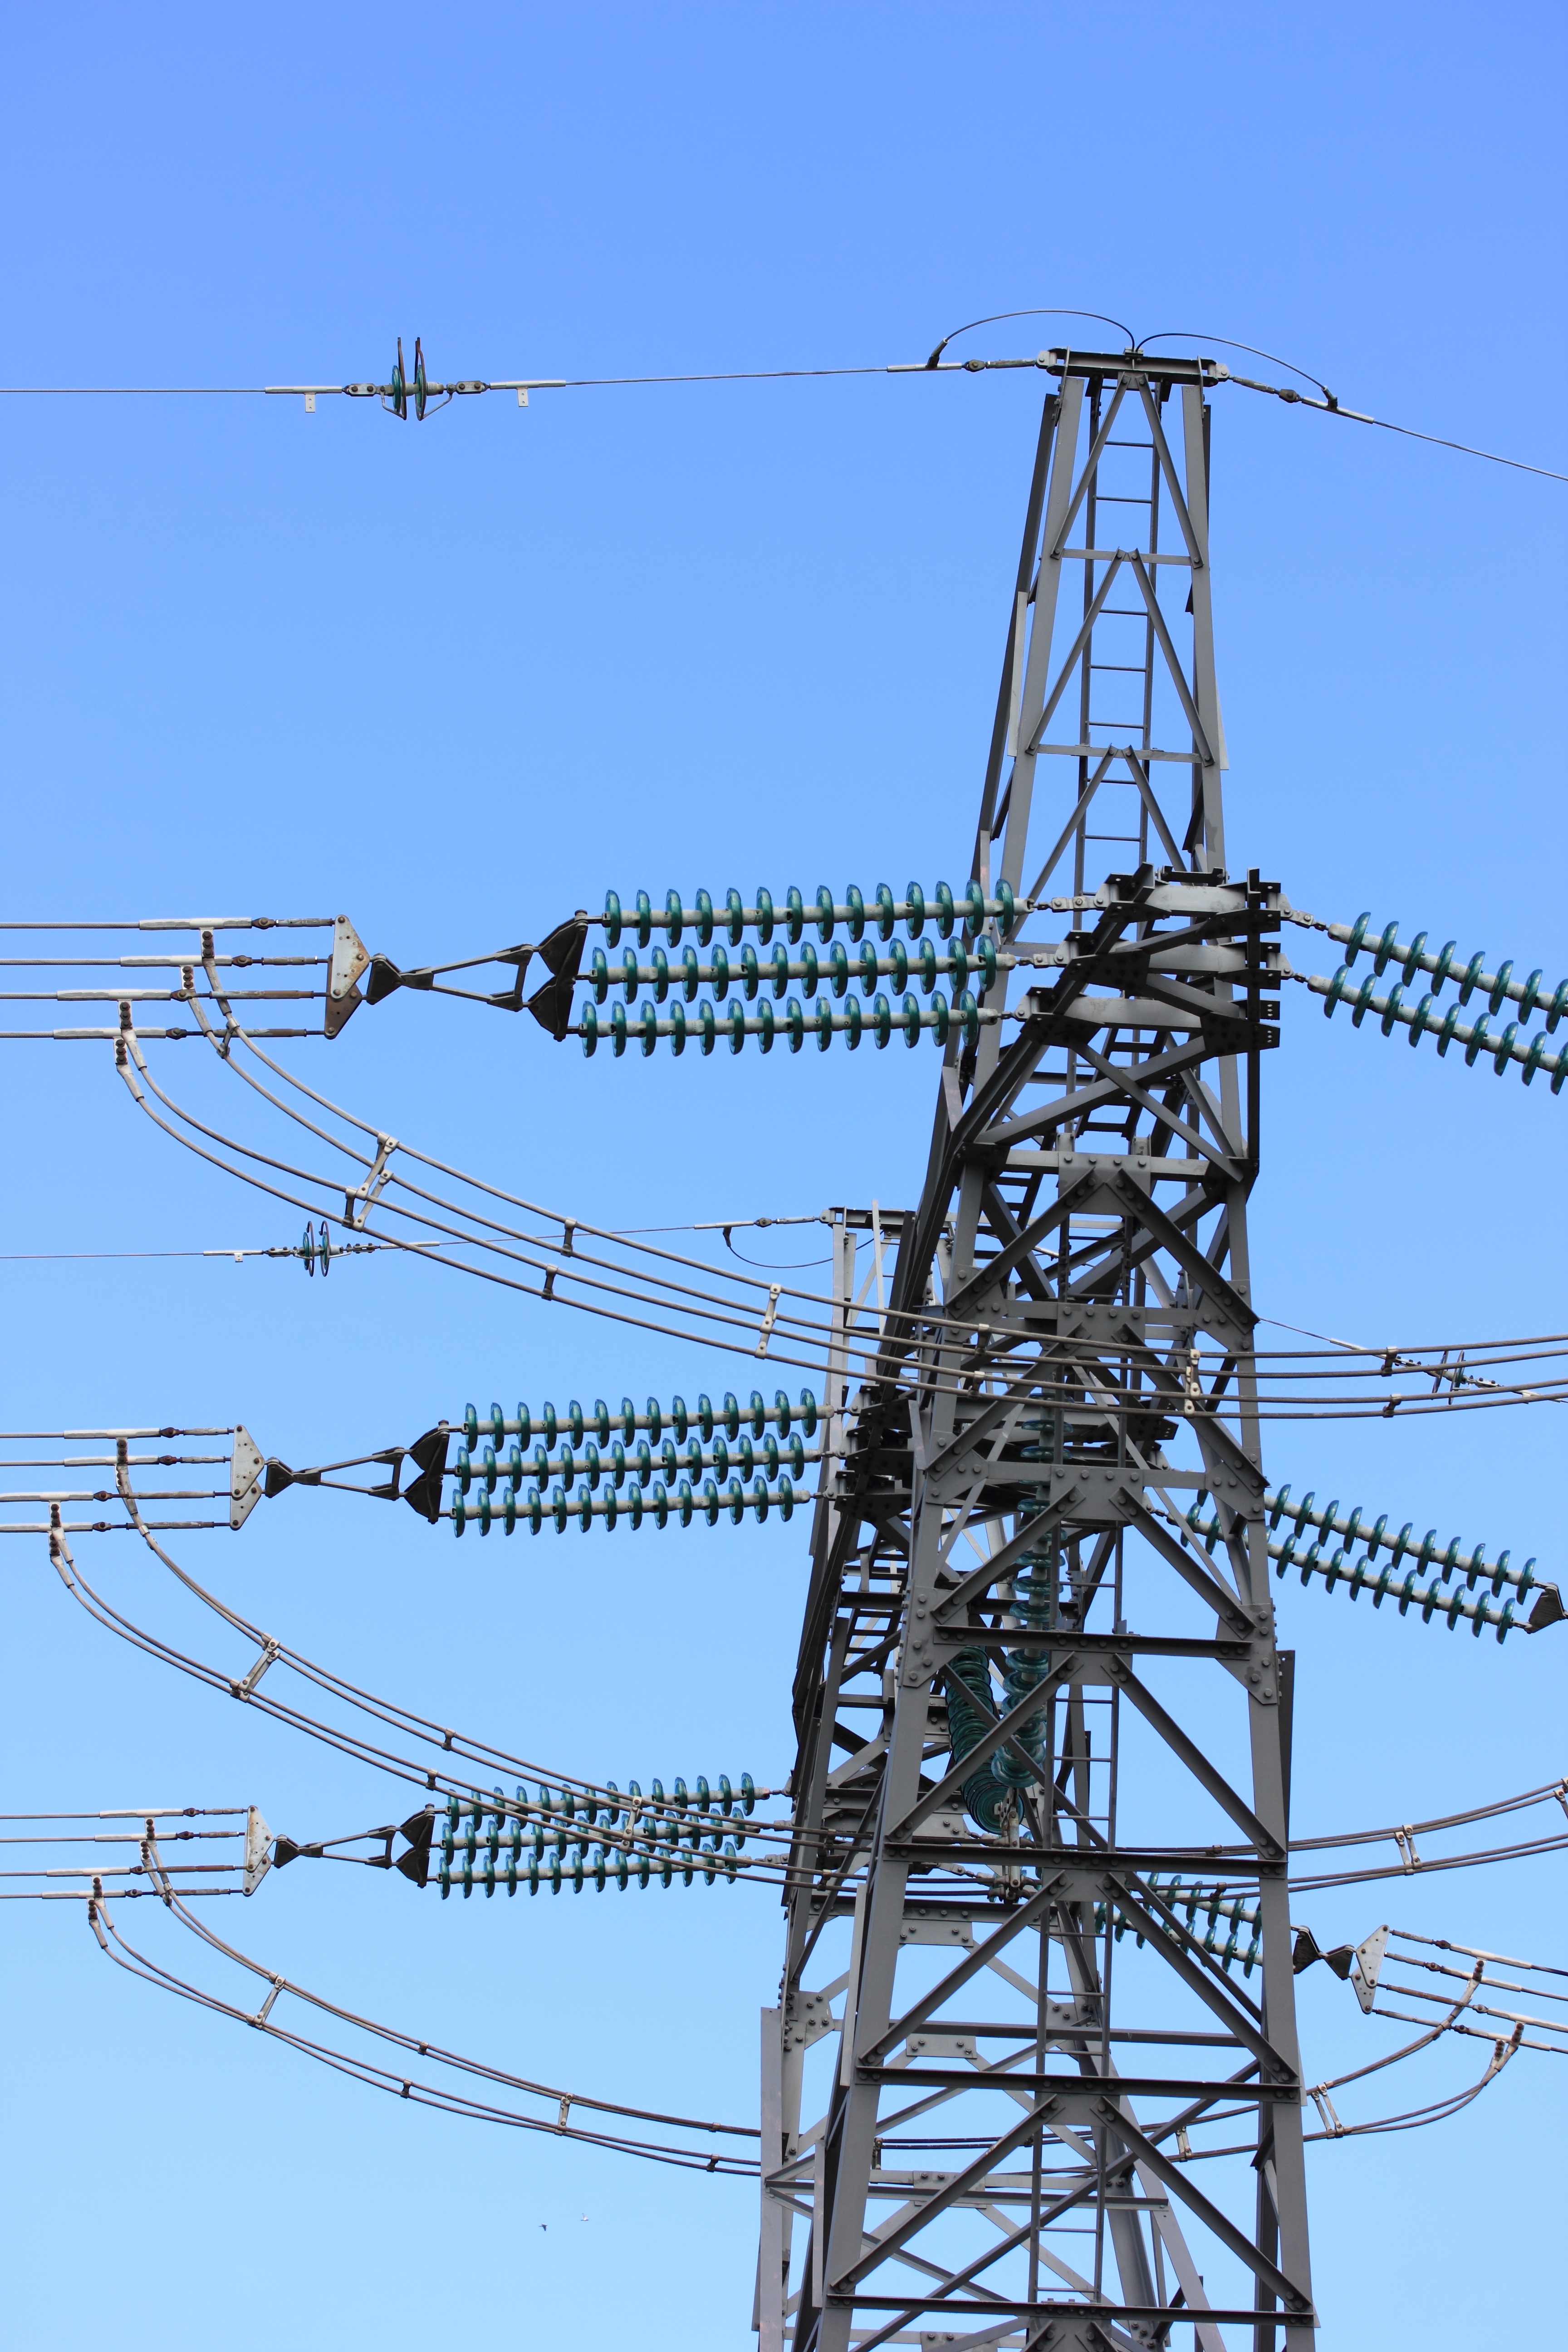
technology, antenna, line, tower, mast, electrical, electricity, power, distribution, isolator, transmission tower, television antenna, outdoor structure, electrical supply, electronics accessory, overhead power line, outdoor power equipment, public utility, telecommunications engineering